Pennsylvania Railroad class O1

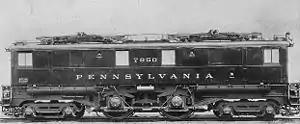
PRR official photo of #7850

The Pennsylvania Railroad's class O1 comprised eight experimental boxcab electric locomotives built in 1930 and 1931. They were built in preparation for the New York to Washington Electrification project. They had the wheel arrangement classified as 4-4-4 in the Whyte notation (UIC: 2'B2'; AAR: 2-B-2). Although successful, they were not powerful enough for the railroad's increasingly heavy trains. For production, the PRR chose to concentrate on the P5 class, effectively an enlarged and more powerful version of the O1 with an additional pair of driving wheels.